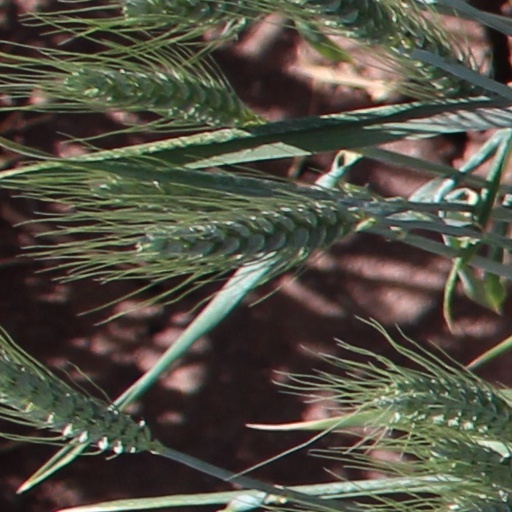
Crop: wheat